Timpson (retailer)

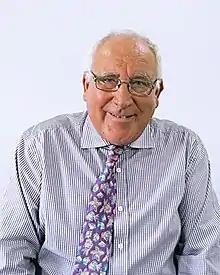
Sir John Timpson in 2017.

Sir John Timpson CBE is the chairman and owner of the Timpson Group. His book, "Dear James", published in 2000, passes the lessons he’s learnt in thirty years as a chief executive on to his son, James Timpson. His second book, "How To Ride A Giraffe", was published in 2008, and describes his business philosophy.